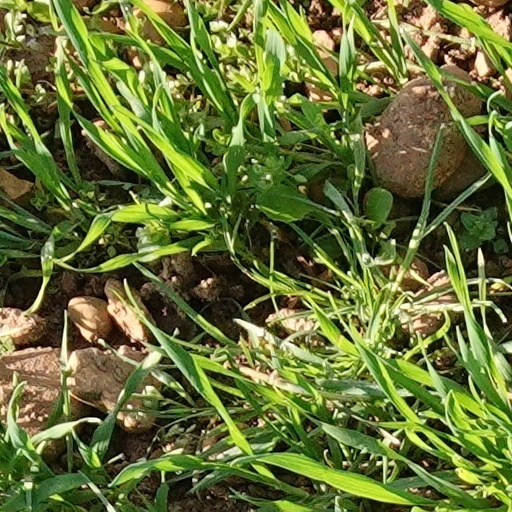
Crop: wheat